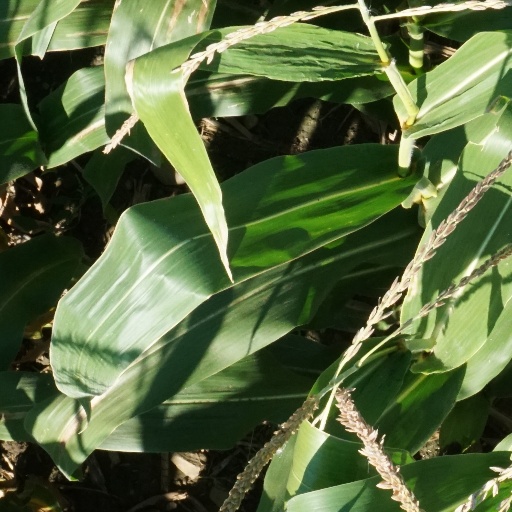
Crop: maize; corn